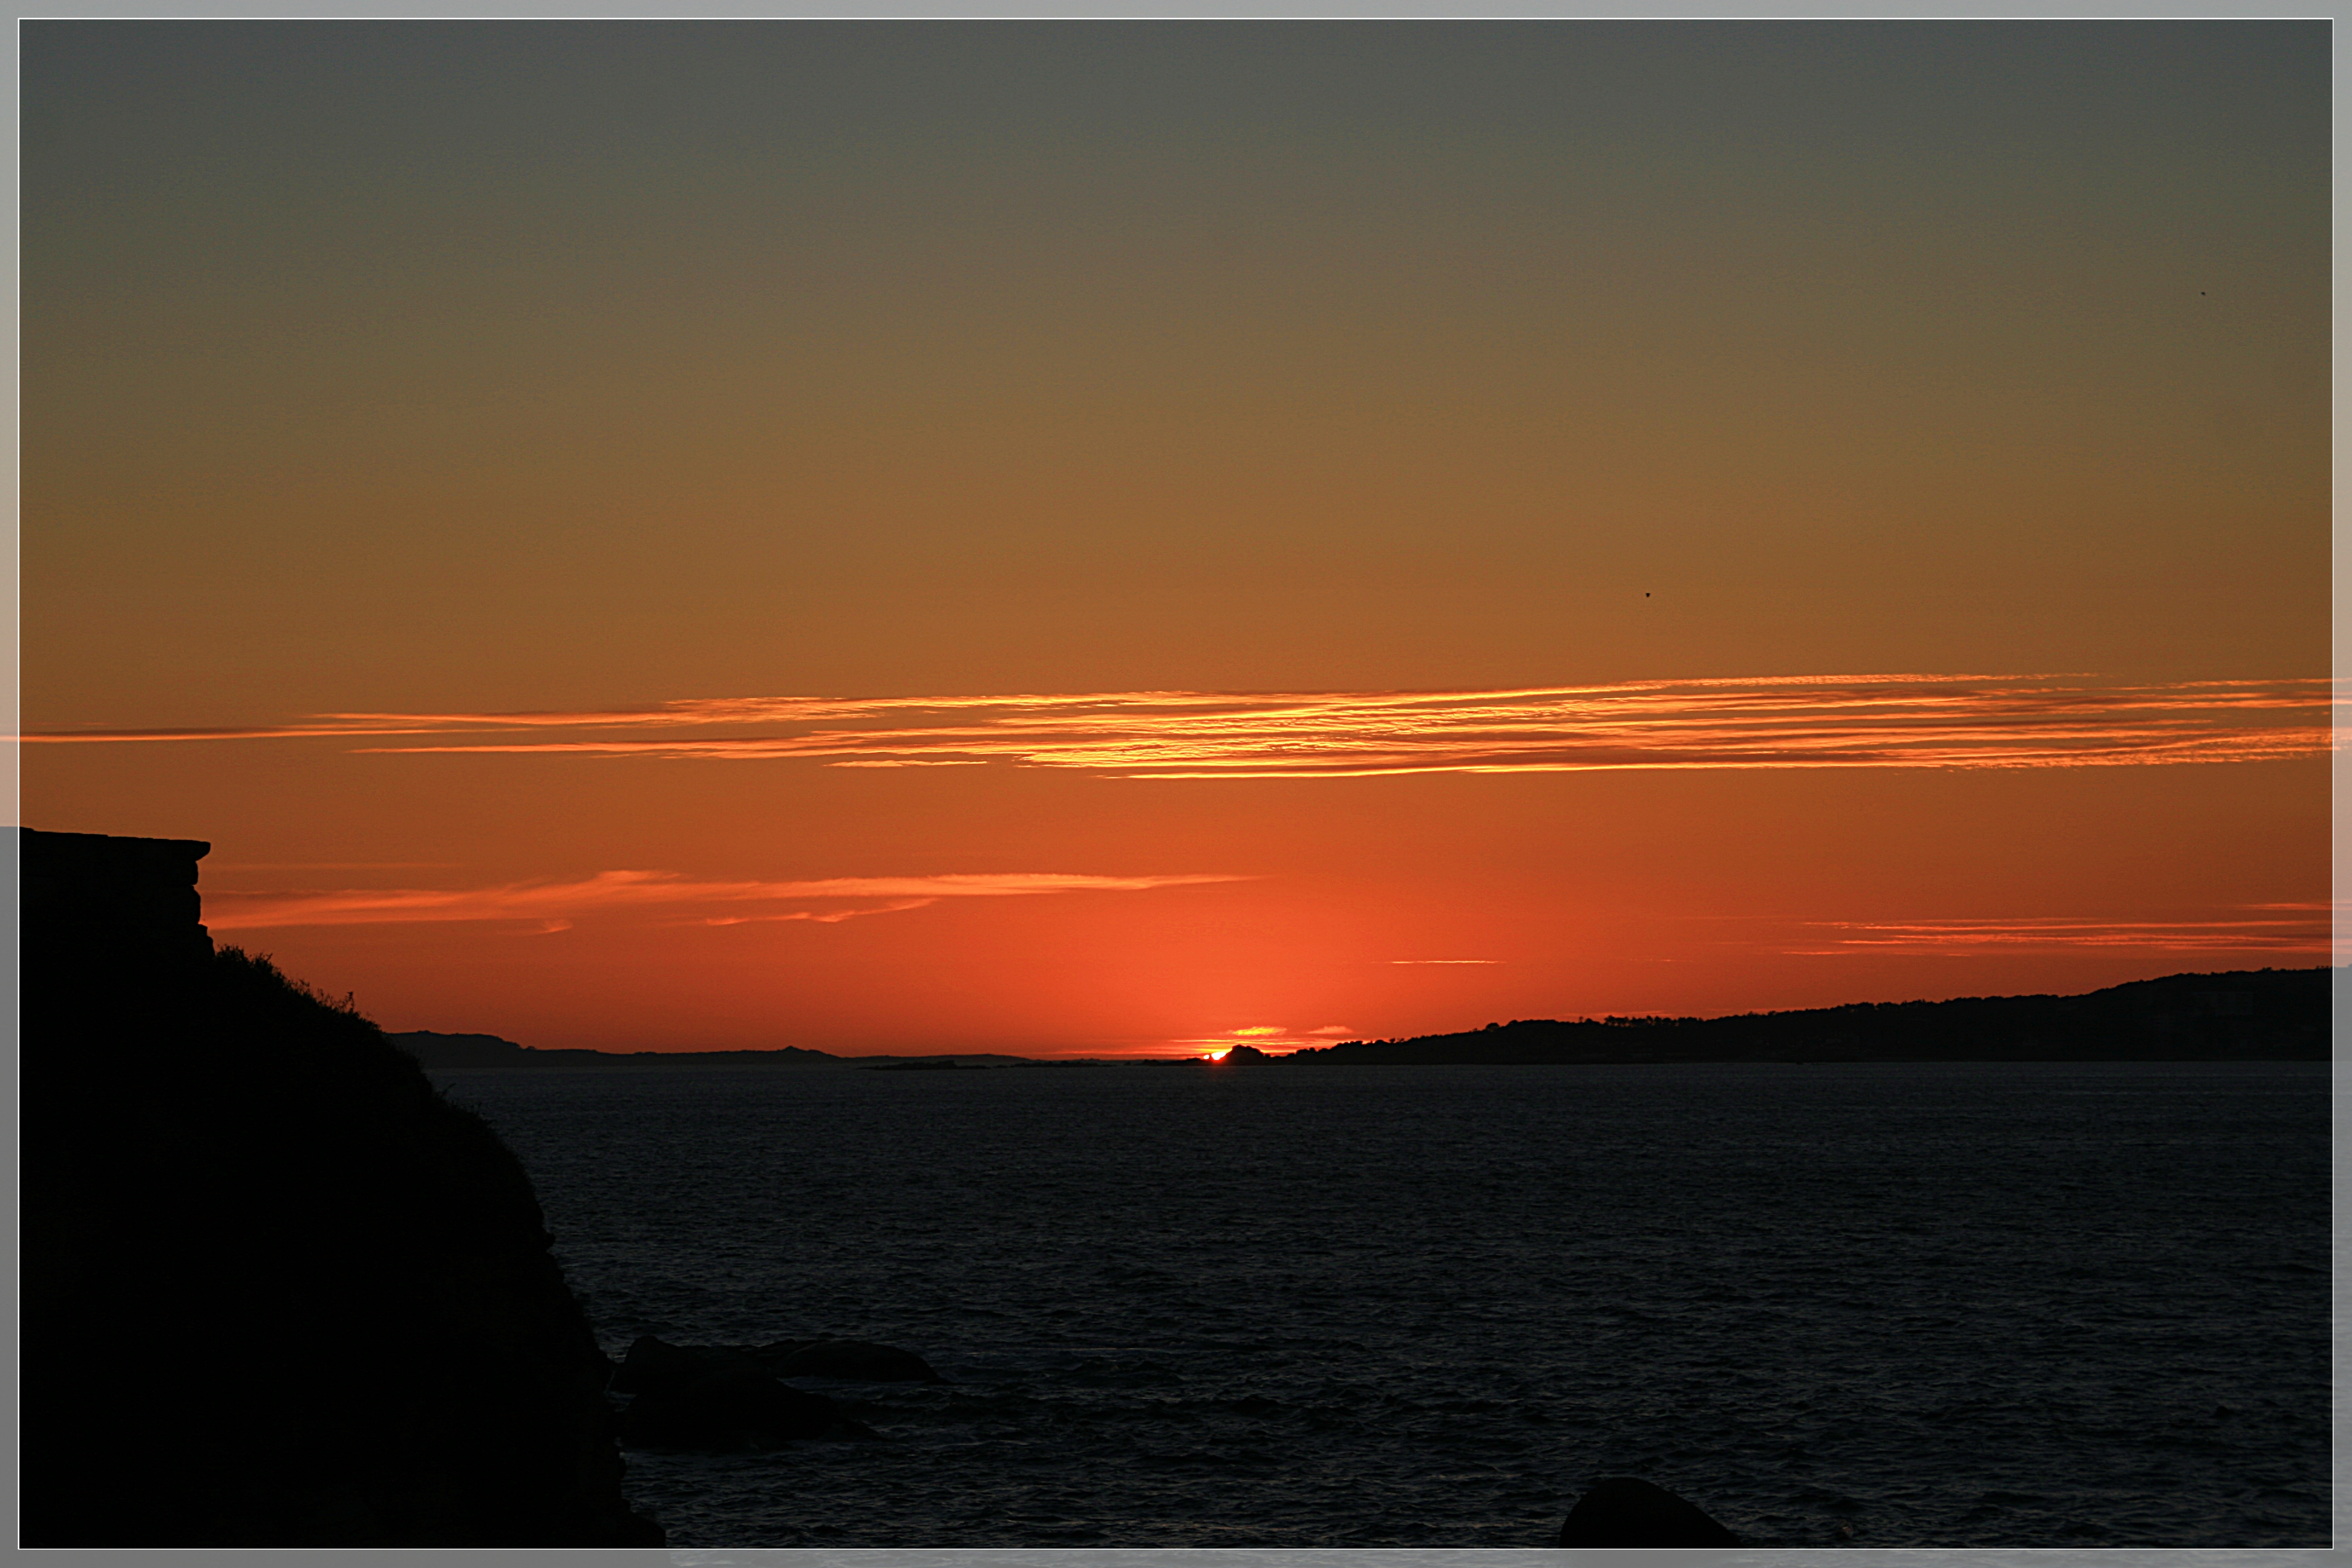
sea, coast, ocean, horizon, sunrise, sunset, dawn, atmosphere, dusk, evening, bay, galicia, pontevedra, sol, magarcia, alanzada, espana, afterglow, puestabdesol, red sky at morning